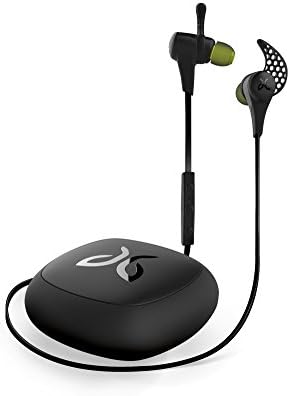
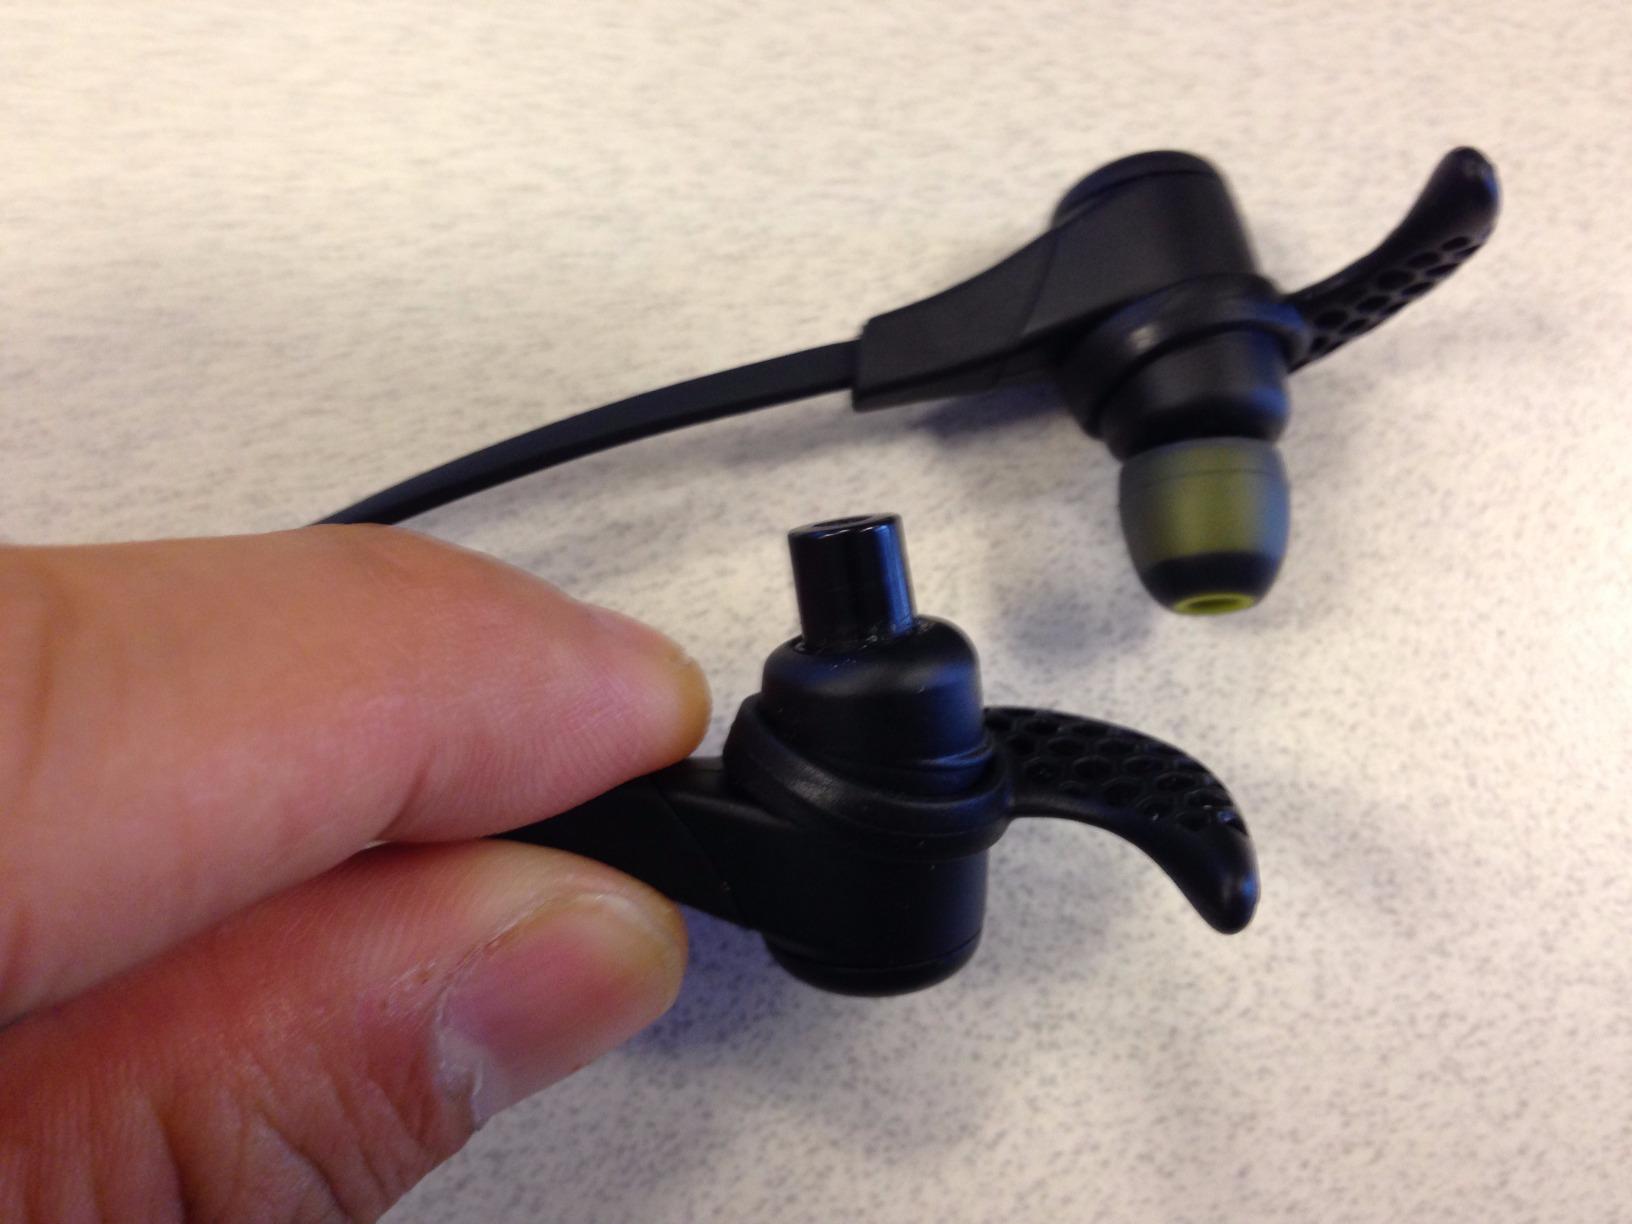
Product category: headphones
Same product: yes